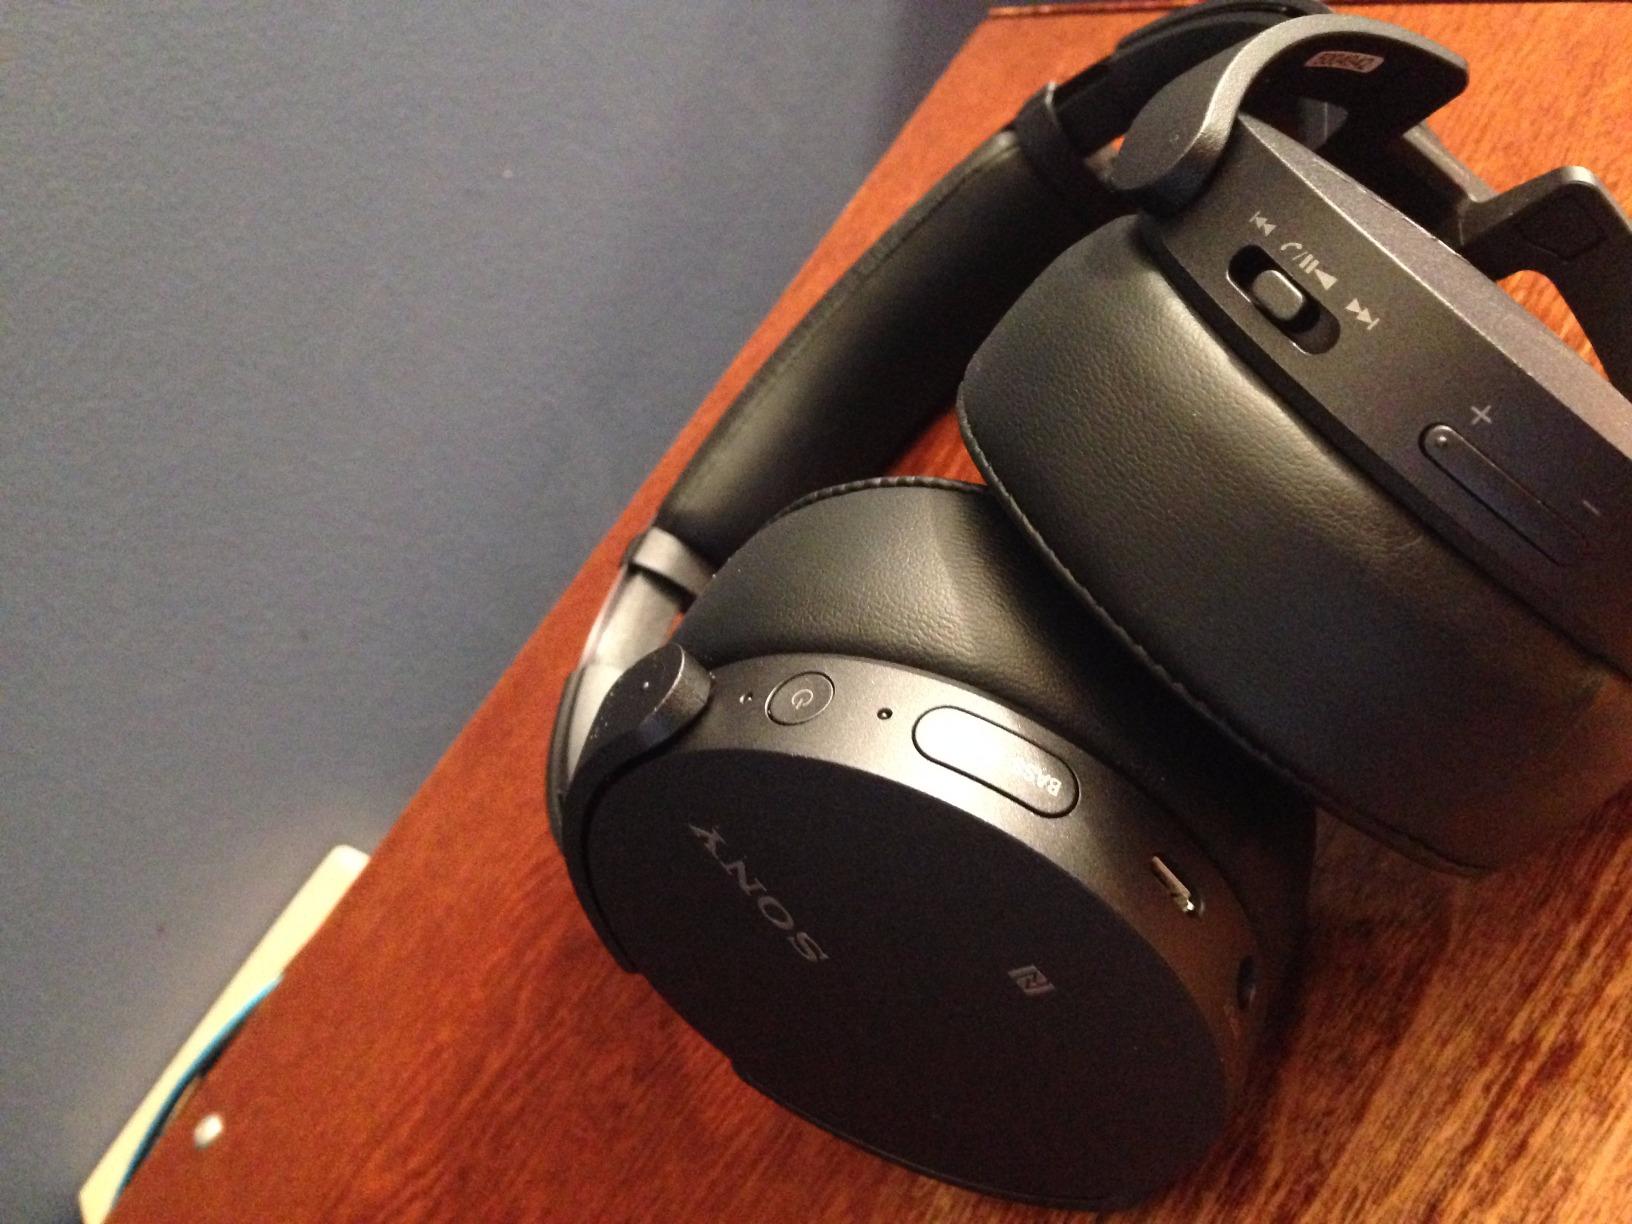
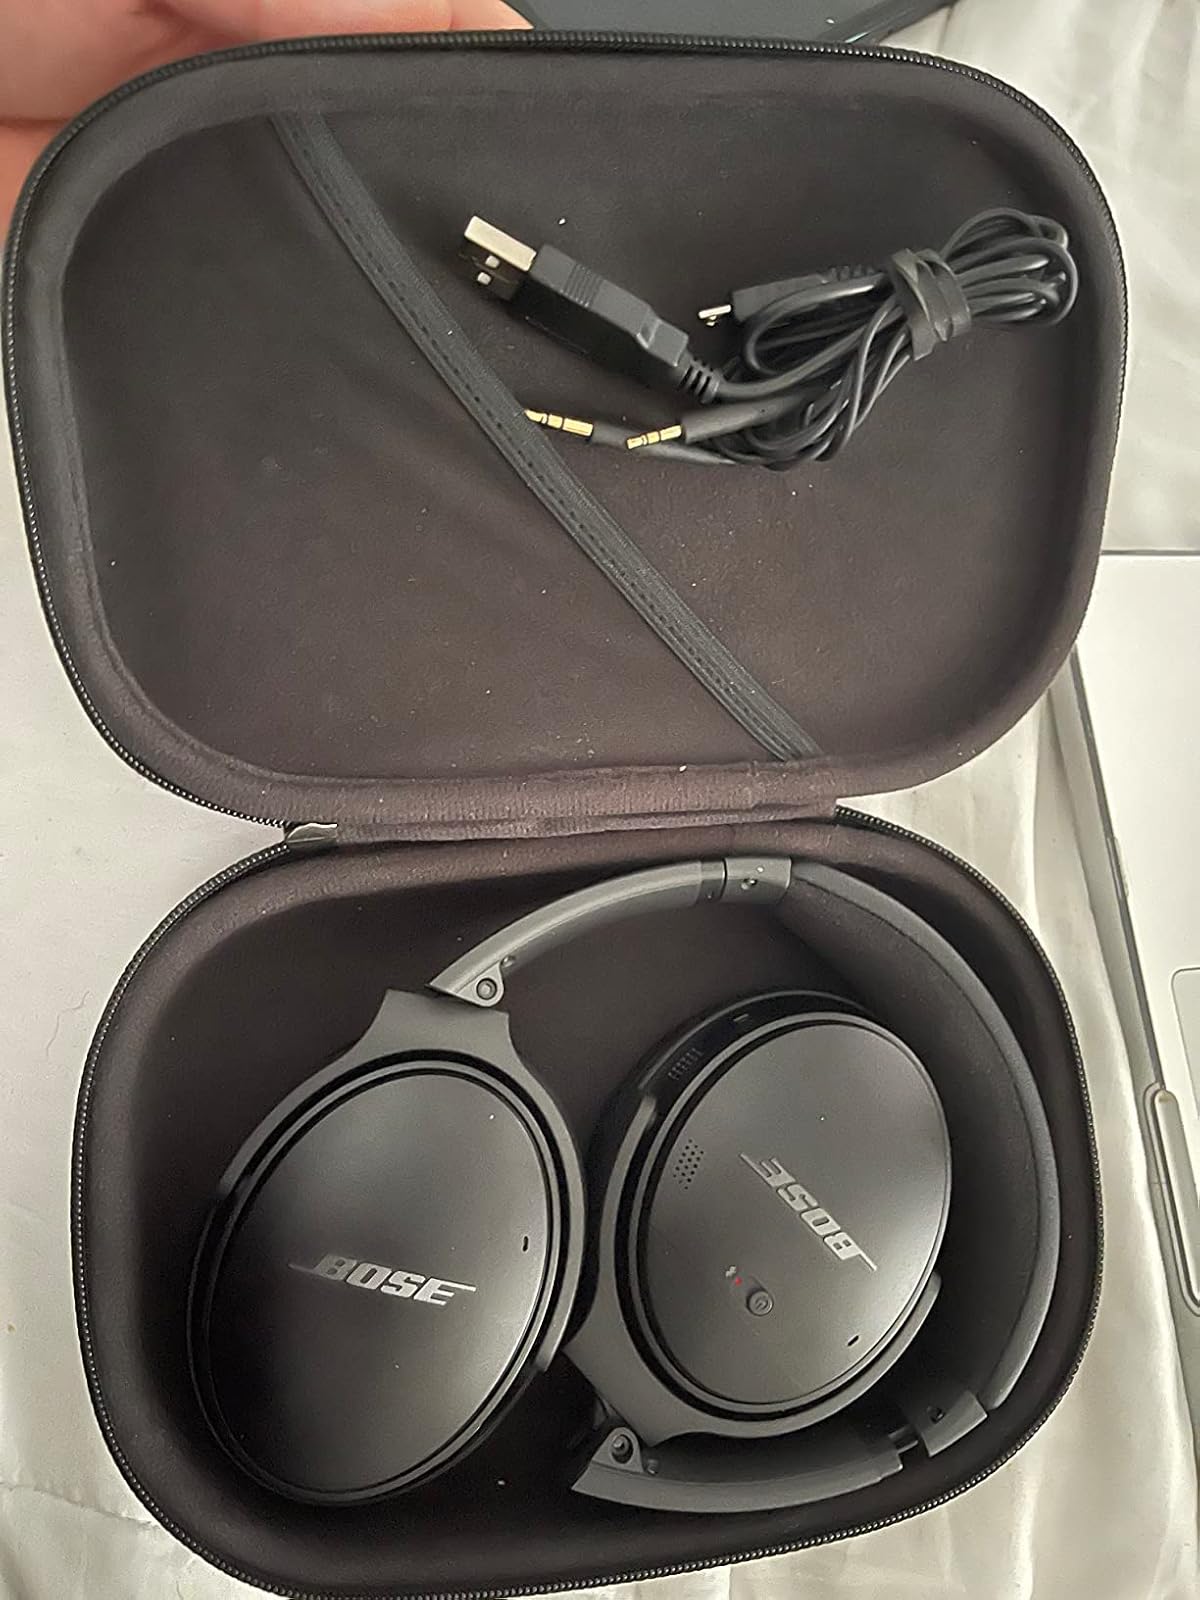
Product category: headphones
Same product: no